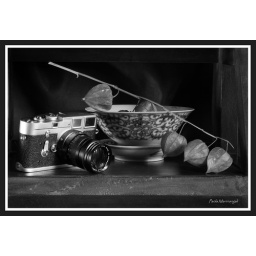
LEICA M3 and Chinese Pot in black and white